Question: What is on the couch?
Tambaya: Menene a kan kujerar?
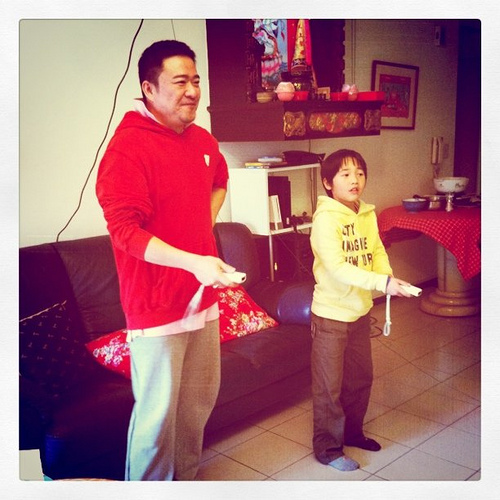
Answer: Pillows.
Amsa: Matashi.